Witch trials in the Holy Roman Empire

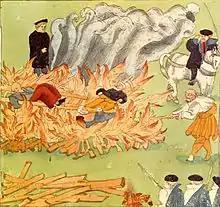
"Burning of three witches in Baden, Switzerland" (1585), by Johann Jakob Wick

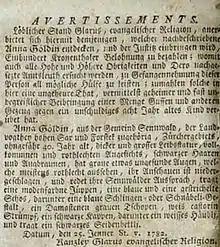
Advertisement of reward for Anna Göldi's capture in "Zürcher Zeitung"

Switzerland bordered to North Eastern France and Southern Germany, where the witchcraft persecutions were more intense than anywhere else in Europe, and belong to the areas where the witch trials were most fervent. A hypothetic number of 10,000 executions has been suggested: the number of executions are unknown, but are estimated to have been very high.